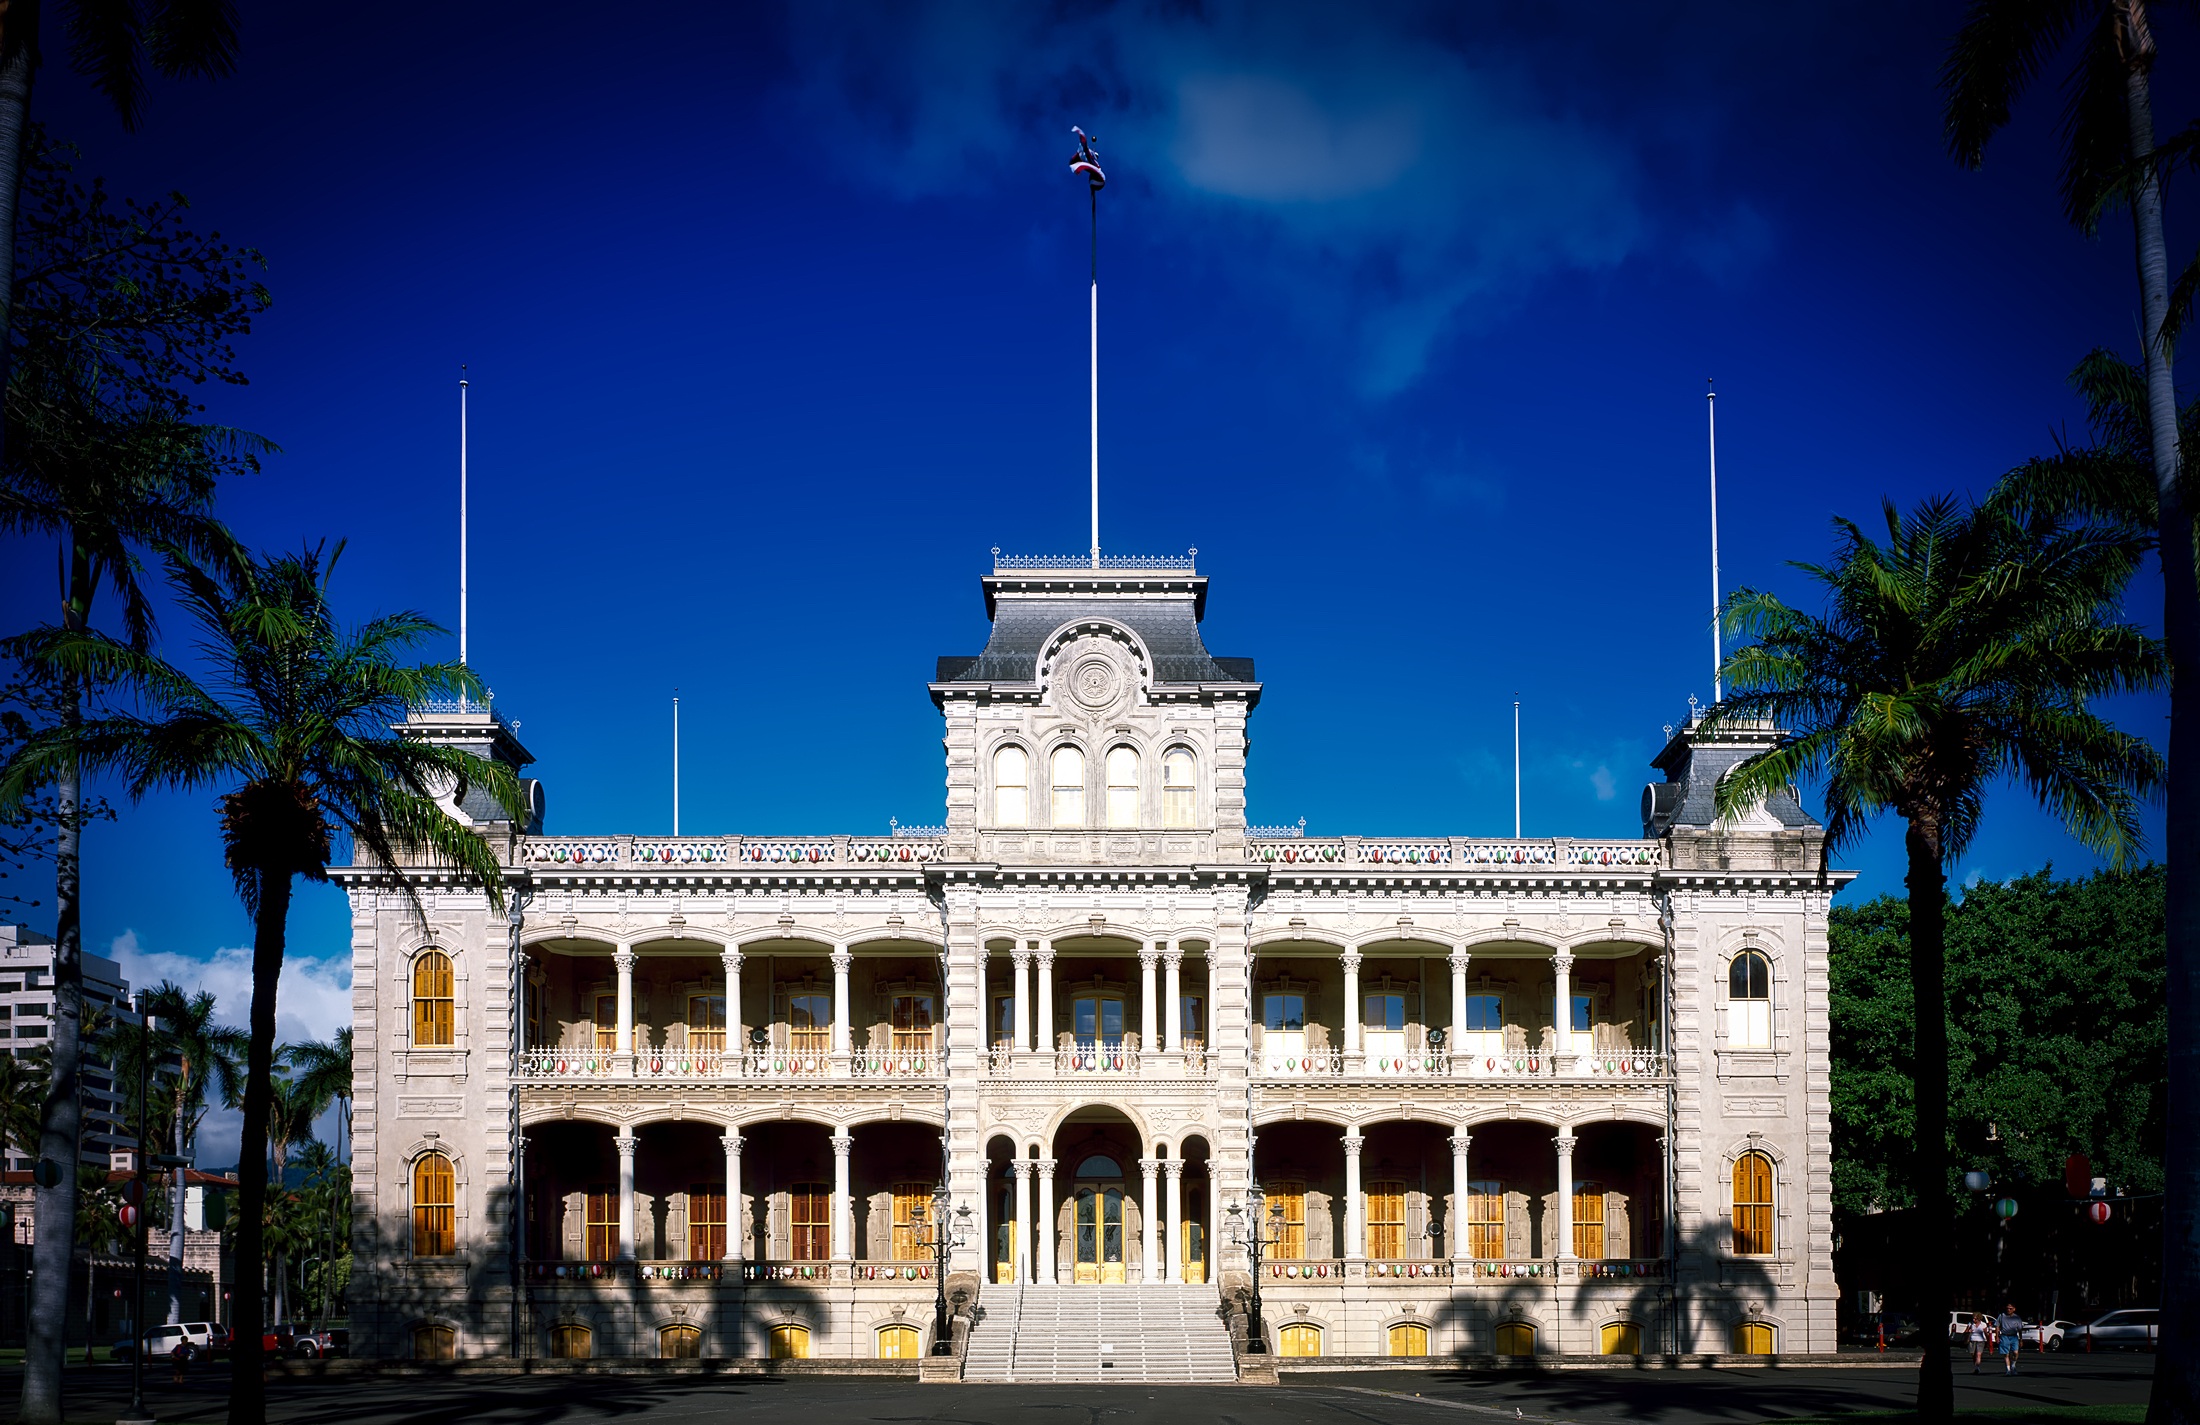
architecture, sky, building, palace, city, urban, cityscape, vacation, travel, palm, plaza, holiday, landmark, facade, historic, hawaii, tourism, hdr, clouds, town square, hawaiian, attractions, waikiki, honolulu, metropolis, iolani palace